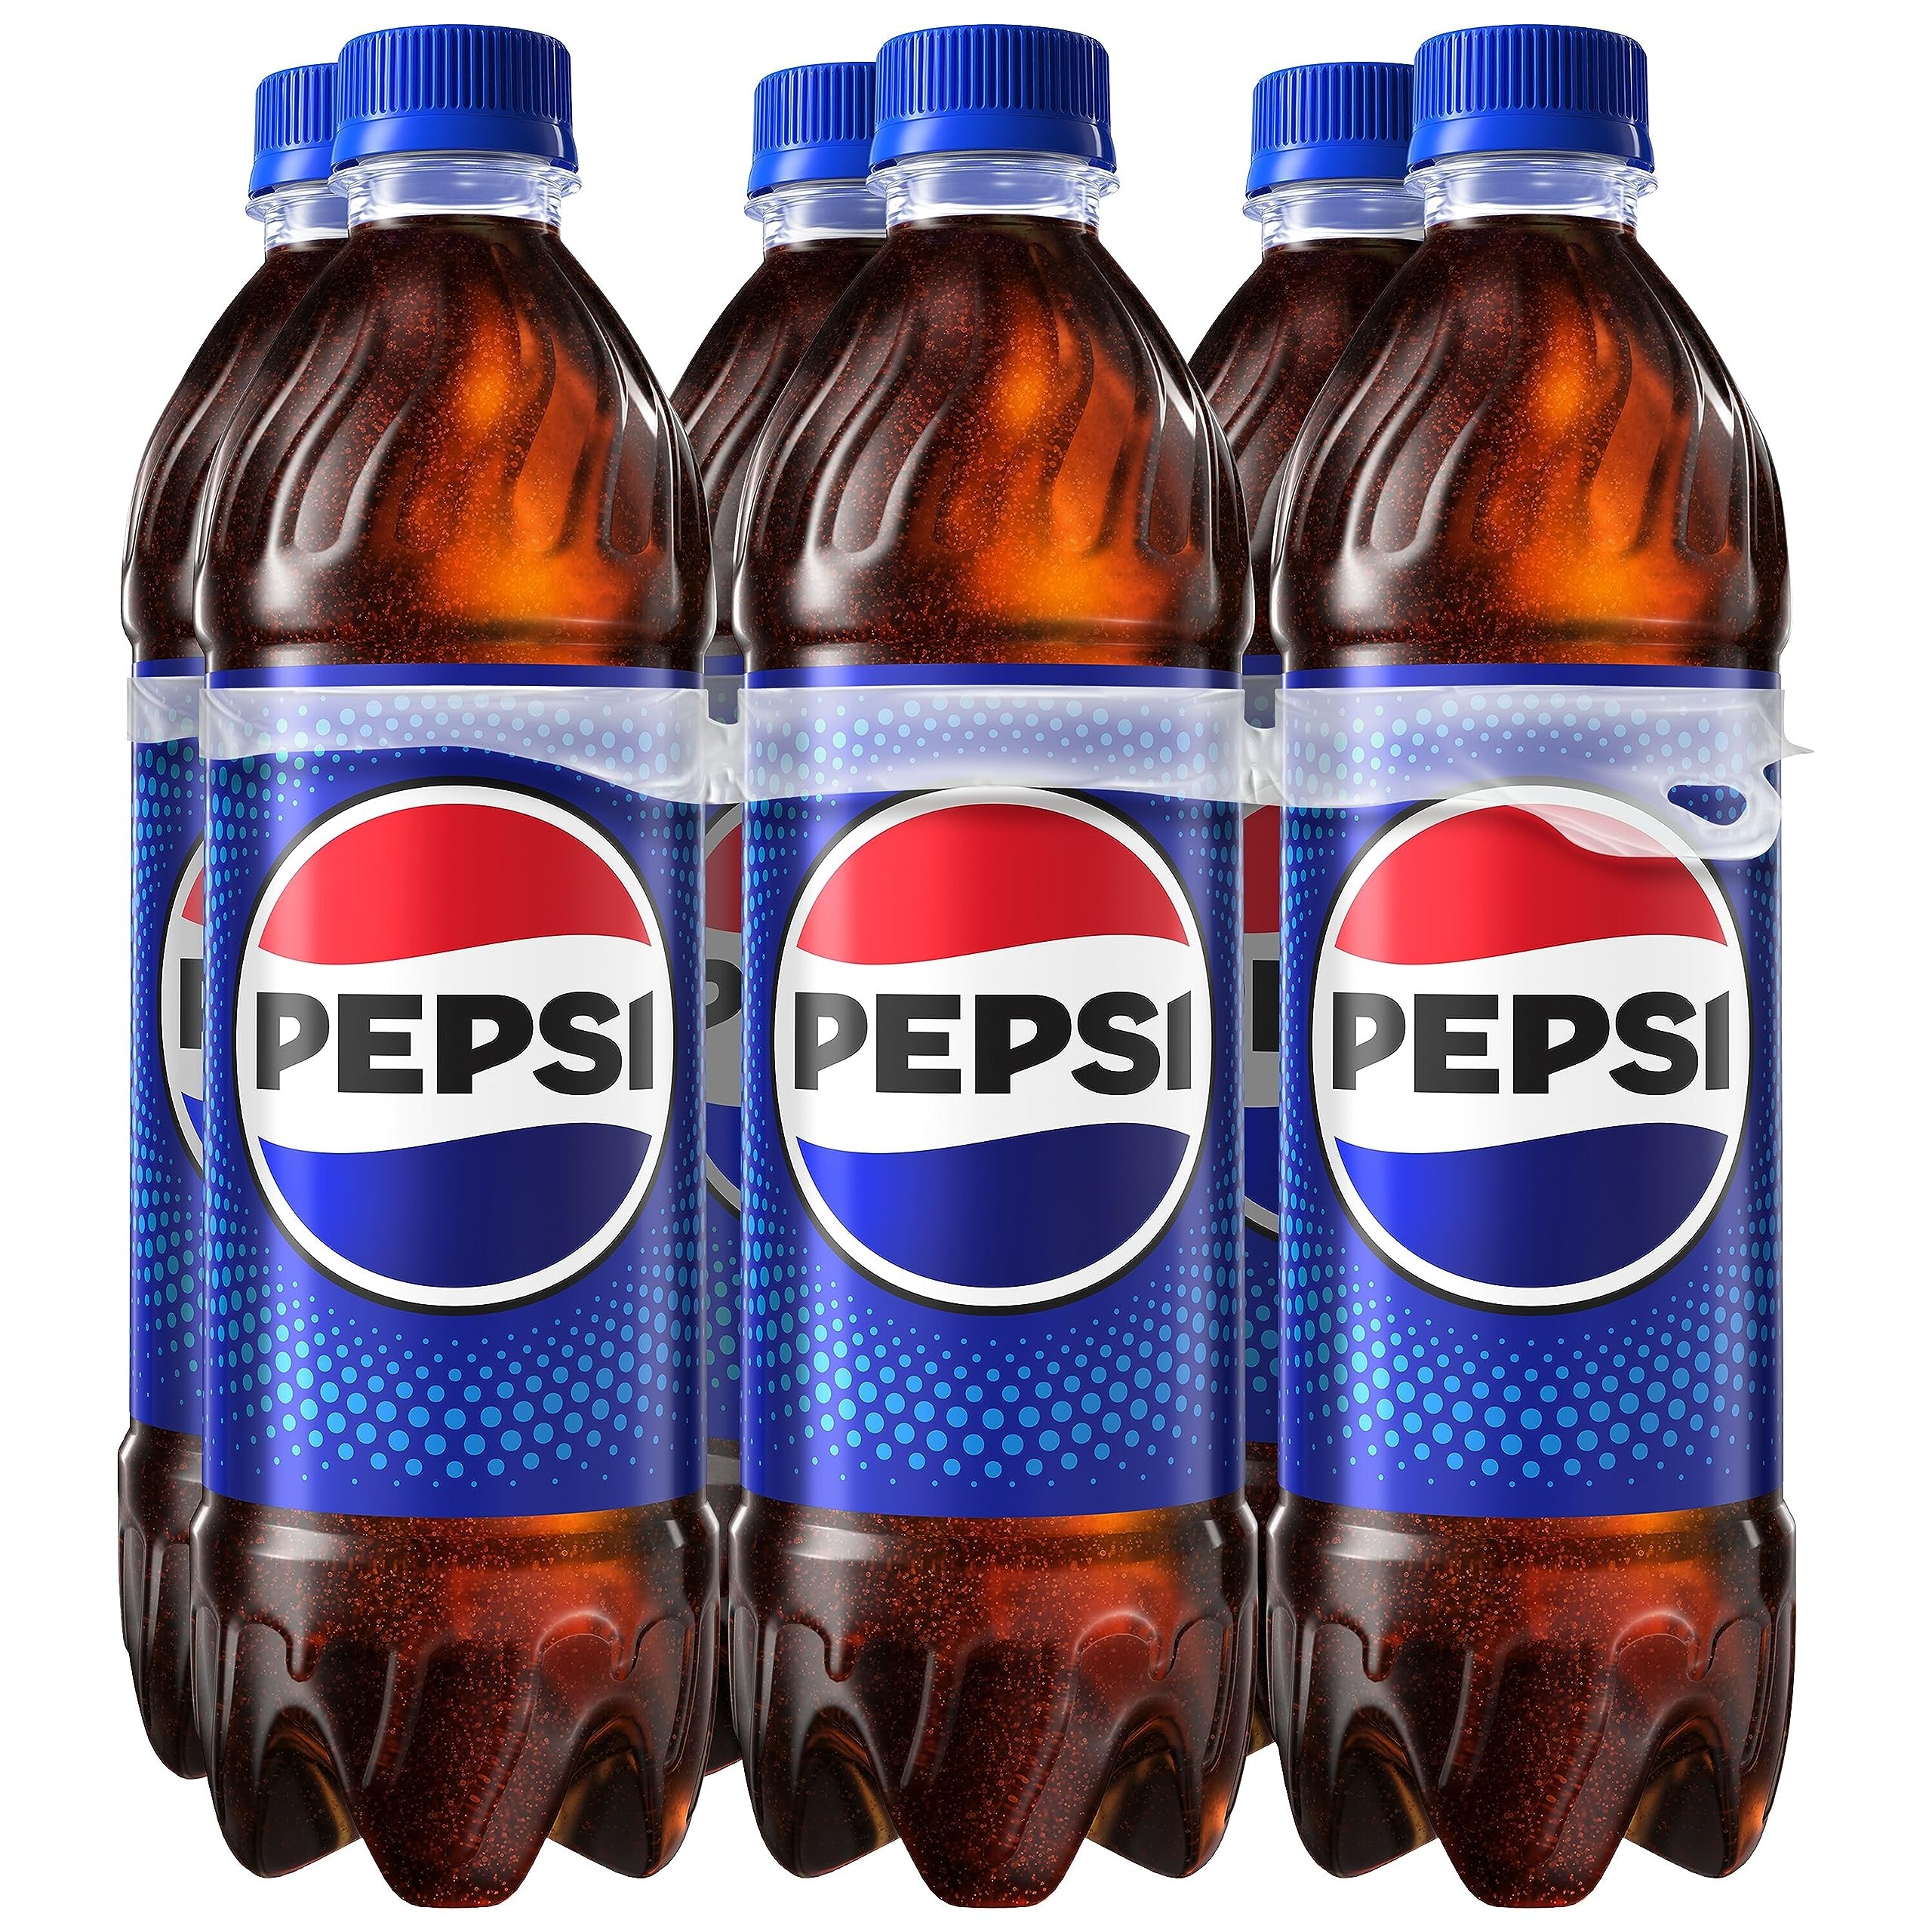
Item Name: Pepsi Cola Soda Pop, 16.9 Fl Oz Bottles, 6 Pack
Bullet Point 1: Includes 6 (16.9 fl oz) bottles of Pepsi Cola Soda
Bullet Point 2: The bold, refreshing cola born in New Bern, NC in 1898 and still bottled in the USA
Bullet Point 3: Perfect for parties, meals, and celebrations big and small
Bullet Point 4: The official soft drink of the National Football League, Major League Baseball, and cola lovers everywhere
Bullet Point 5: Pepsi - The bold, refreshing, robust cola
Value: 101.4
Unit: Fl Oz

Price: 5.34